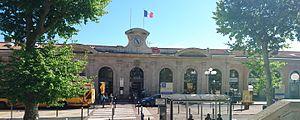
gare de Béziers (France)
La gare de Béziers est une gare ferroviaire française des lignes : de Bordeaux-Saint-Jean à Sète-Ville et de Béziers à Neussargues. Elle est située sur le territoire de la commune de Béziers, dans le département de l'Hérault en région Occitanie.